Kedarcidin

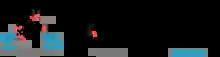
Evolution of the proposed structure of kedarcidin chromophore

Like other enediynes, kedarcidin chromophore comprises a core structure that forms destructive free radicals, as well as appendages that deliver this "warhead" to its DNA target. Thus, the general mechanism by which kedarcidin chromophore damages DNA is known; however, the details of this process—particularly the necessity of nucleophilic activation—have been disputed.